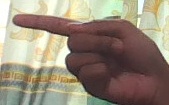
ASL sign: G